Brain tumor

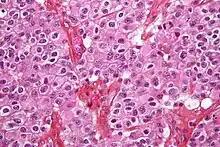
Micrograph of an oligodendroglioma, a type of brain cancer. Brain biopsy. H&E stain.

Maximal safe surgical resection (to preserve as much neurological function as possible) and histologic examination of the tumor is also required to aid in the diagnosis. Cancer cells may have specific characteristics.